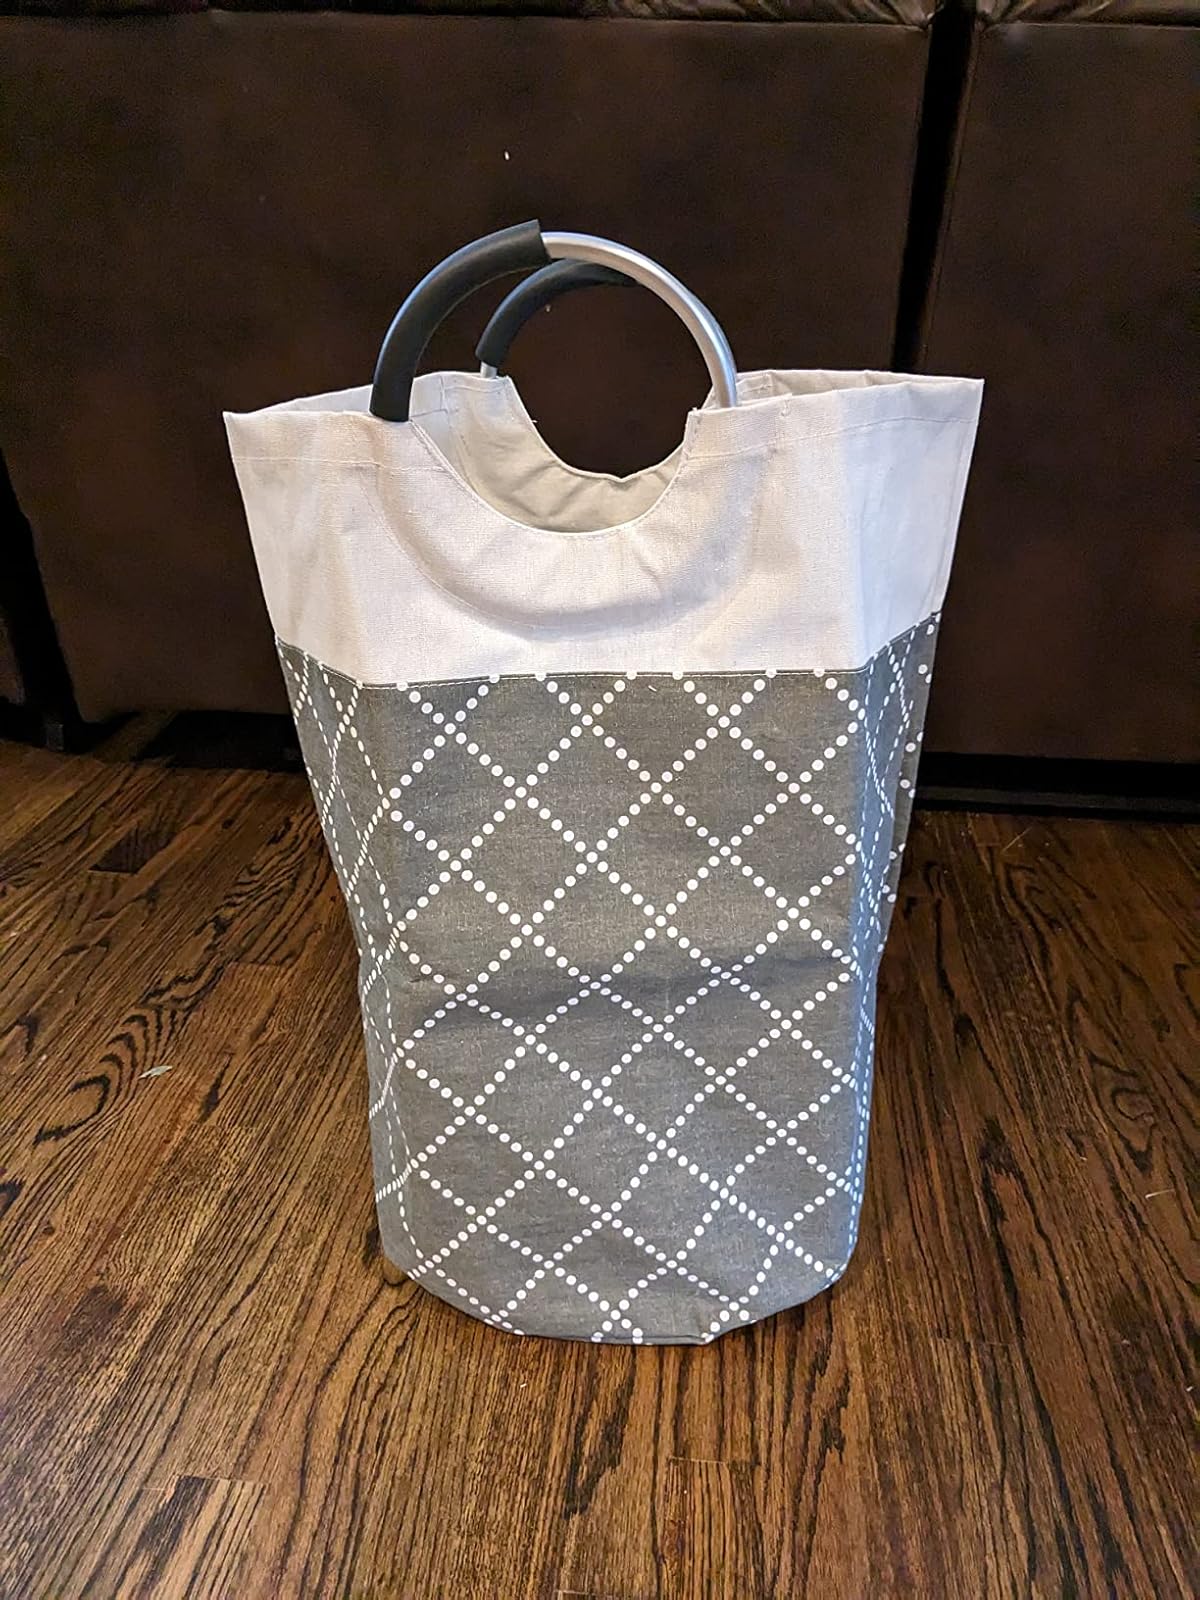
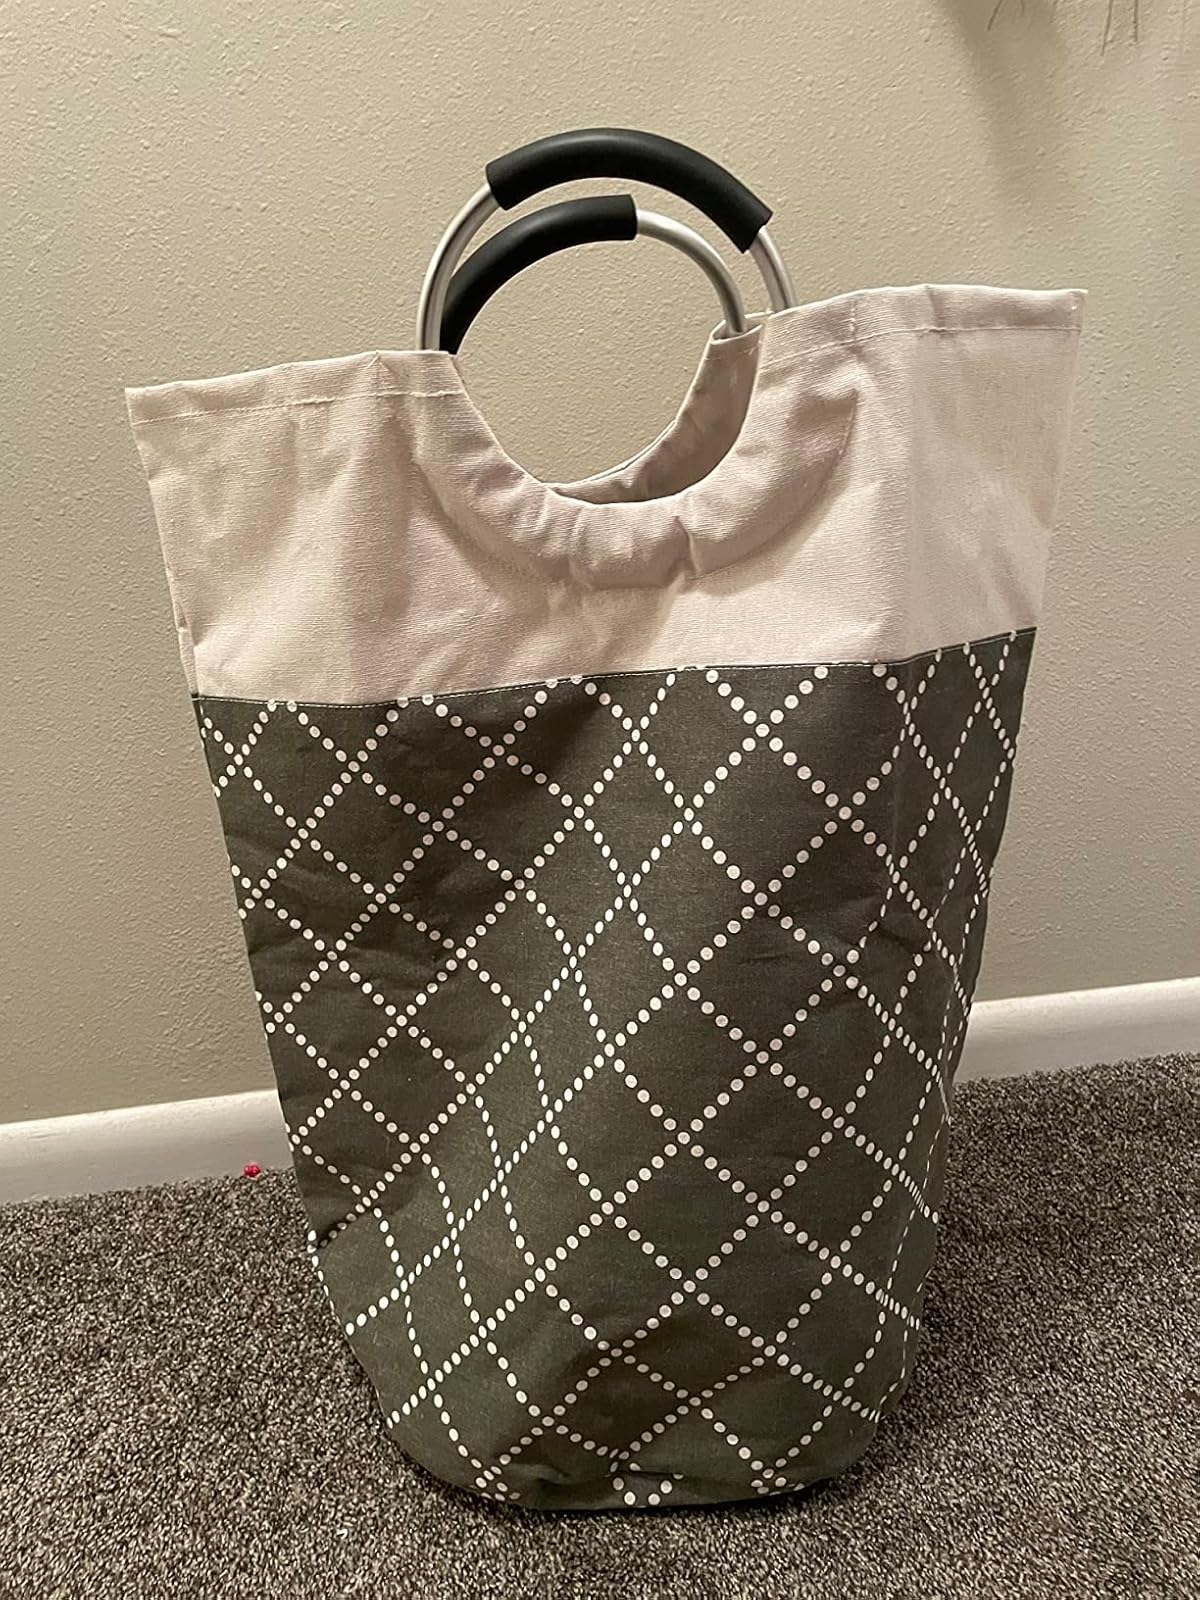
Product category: items_hamper
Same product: yes